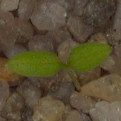
Label: common_chickweed